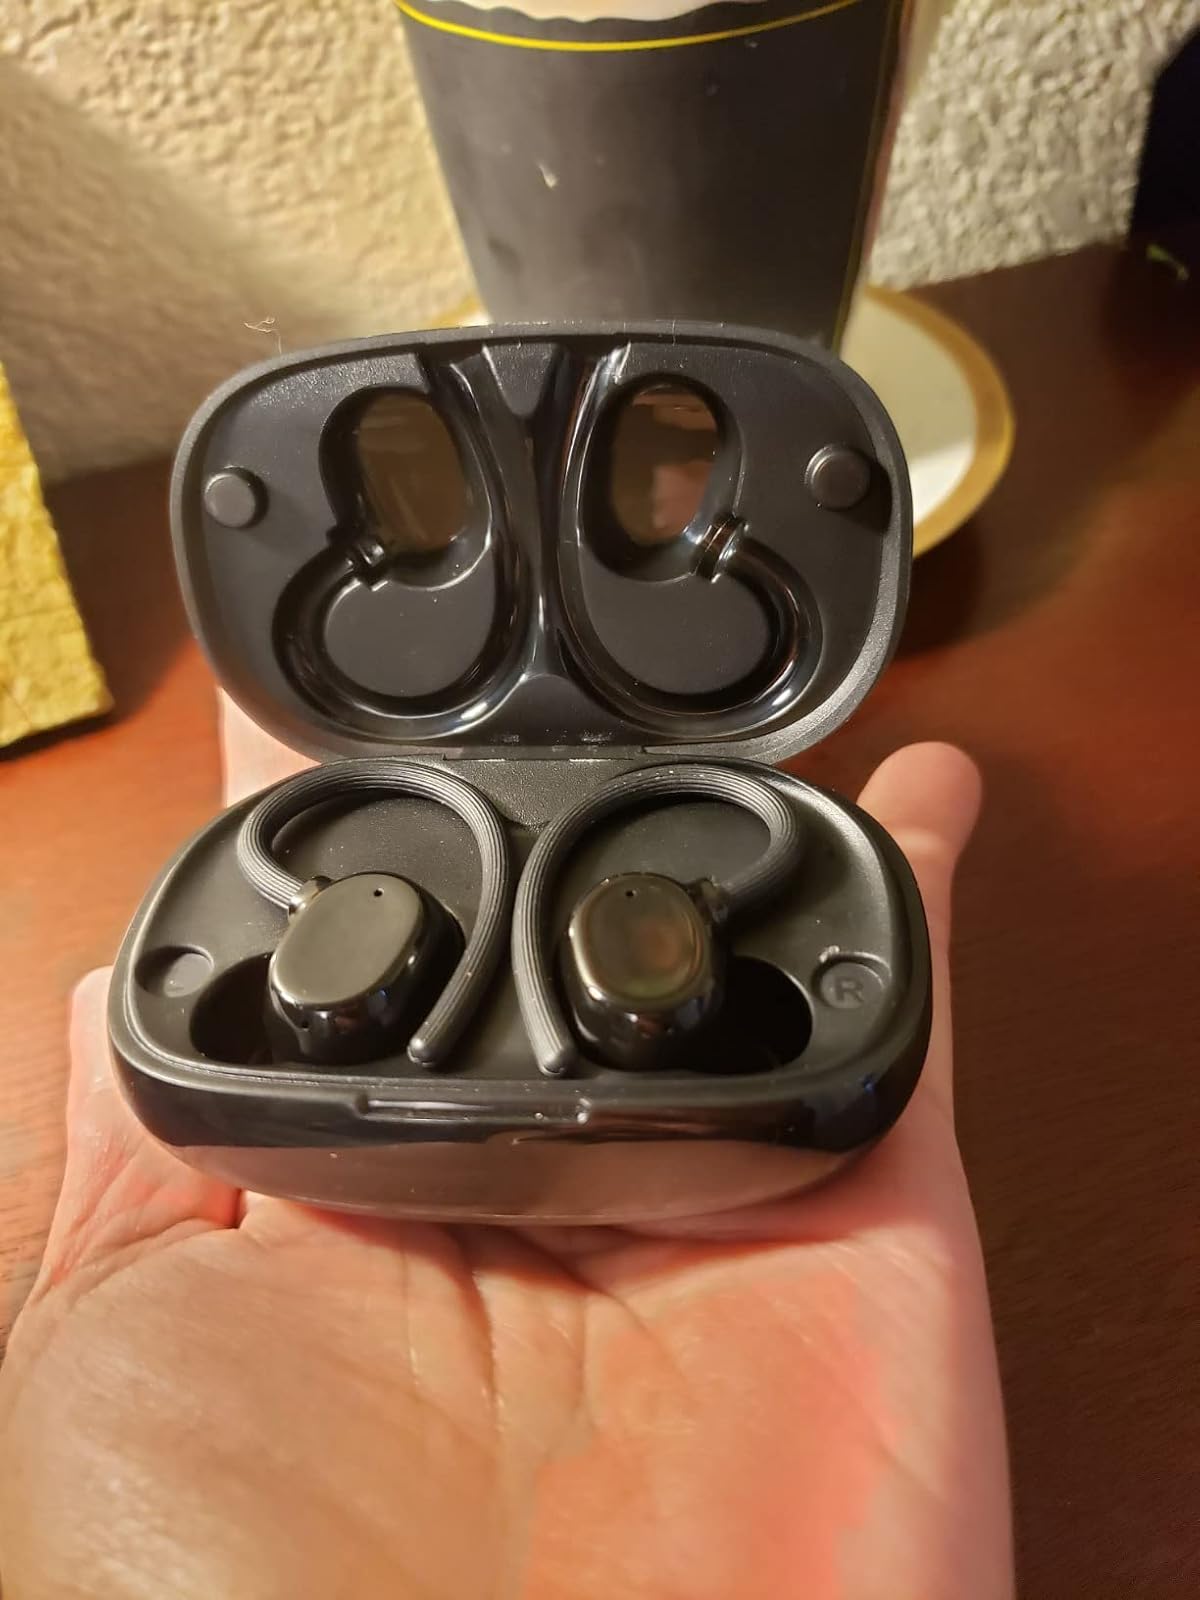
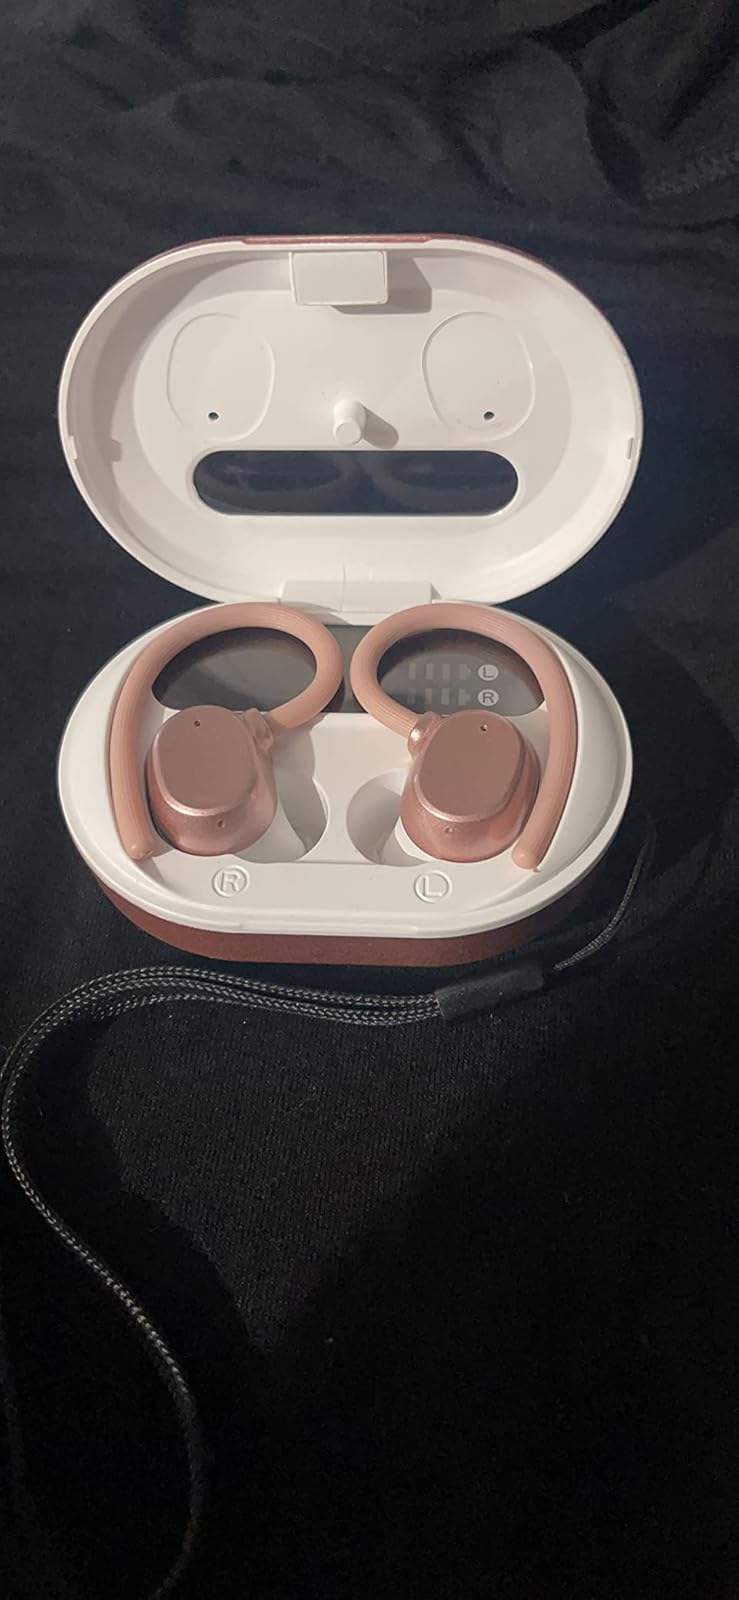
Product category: earbuds
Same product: no